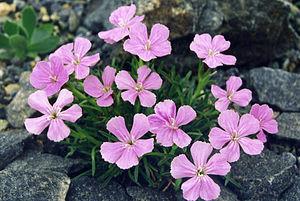
L'Œillet des glaciers, Dianthus glacialis, est une espèce de plantes de la famille des Caryophyllacées.
Dianthus est un genre de plantes de la famille des Caryophyllaceae. C'est le genre des œillets véritables.